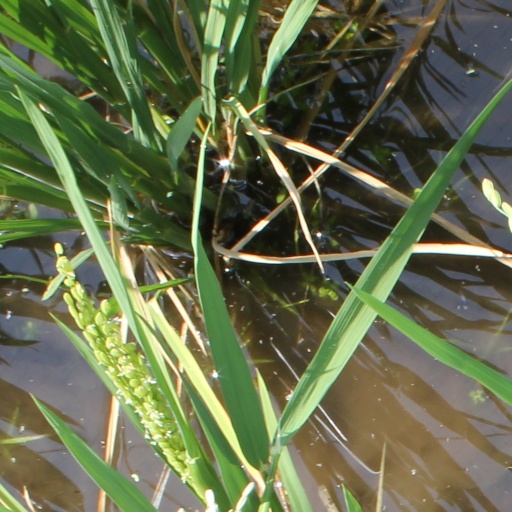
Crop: rice